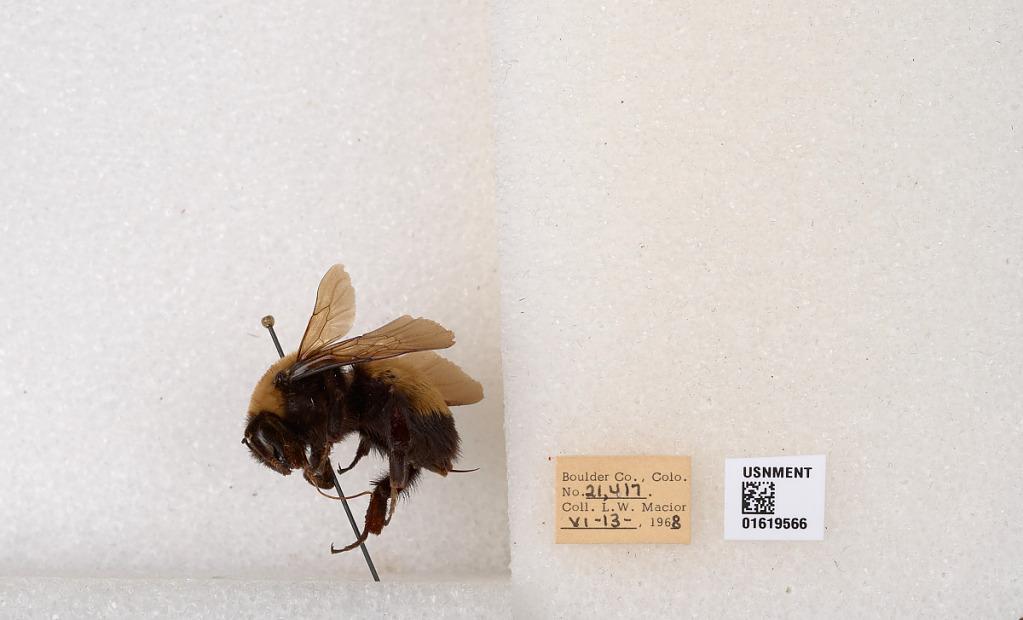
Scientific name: Bombus (Bombus) nevadensis Cresson